Thomas Norris (died 1599)

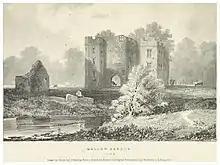
Ruins of Mallow Castle (1830)

He was the fifth of the six sons of Henry Norris, 1st Baron Norreys, of Rycote House and Wytham Abbey in Oxfordshire (the latter previously in Berkshire), and his wife, Margery, the youngest daughter of John Williams, 1st Baron Williams of Thame.